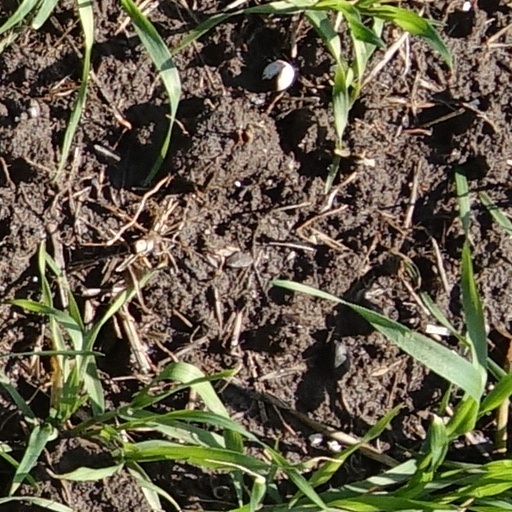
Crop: wheat